Kössi Kaatra

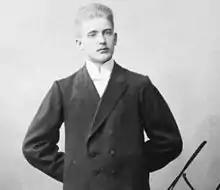
Kaatra in 1903

From 1903 to 1910 he was a journalist and director of the Workers' Theater in Tampere. On November 14, 1905 (November 1 O.S.), he was a leading member of the general strike and it the balcony of Tampere City Hall, he read out the "Red Declaration" (Manifesto of the Finnish People) demanding civil liberties, democracy and labor rights. After the strike, Kaatra started to focus on directing and worked as theatre director in the Tampere Workers' Theatre.